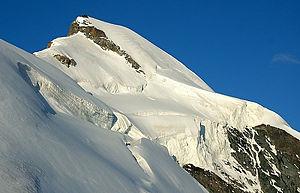
Allalinhorn (Valais, Suisse).
La vallée de Saas, en allemand Saastal, est une vallée latérale dans la partie alémanique du canton du Valais, en Suisse, qui s'étend du barrage de Mattmark jusqu'à Stalden où la rencontre avec la vallée de Zermatt forme la vallée de Viège. La vallée de Saas est traversée par la Viège de Saas.